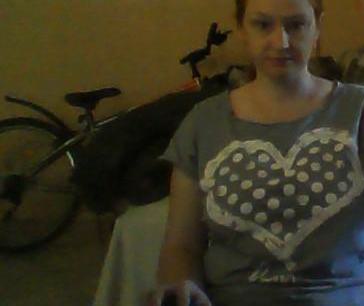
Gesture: no_gesture